Antigny, Vienne

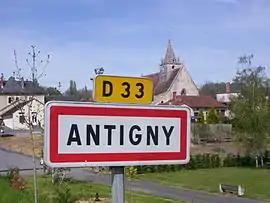
Antigny

Antigny is a commune in the Vienne department in the Nouvelle-Aquitaine region in western France.